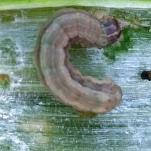
Crop: Onion
Condition: caterpillar-p